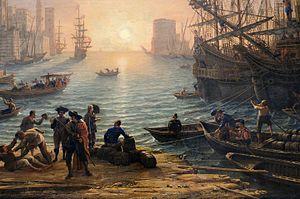
Le Port de mer au soleil couchant est une œuvre du peintre Claude Gellée dit le Lorrain, réalisée en 1639 et depuis 1693 dans les collections royales puis du Louvre. En 2016 elle est exposée dans le pavillon Richelieu, 2ᵉ étage, salle 15.